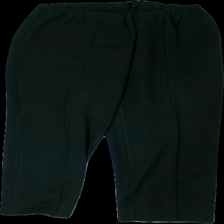
View: front
Type: Trousers
Category: Ladies
Brand: Brandtex
Colors: Black
Material: 100% acrylic
Cut: Regular, Loose
Size: 46
Season: All
Price range: 50-100
Recommended usage: Export